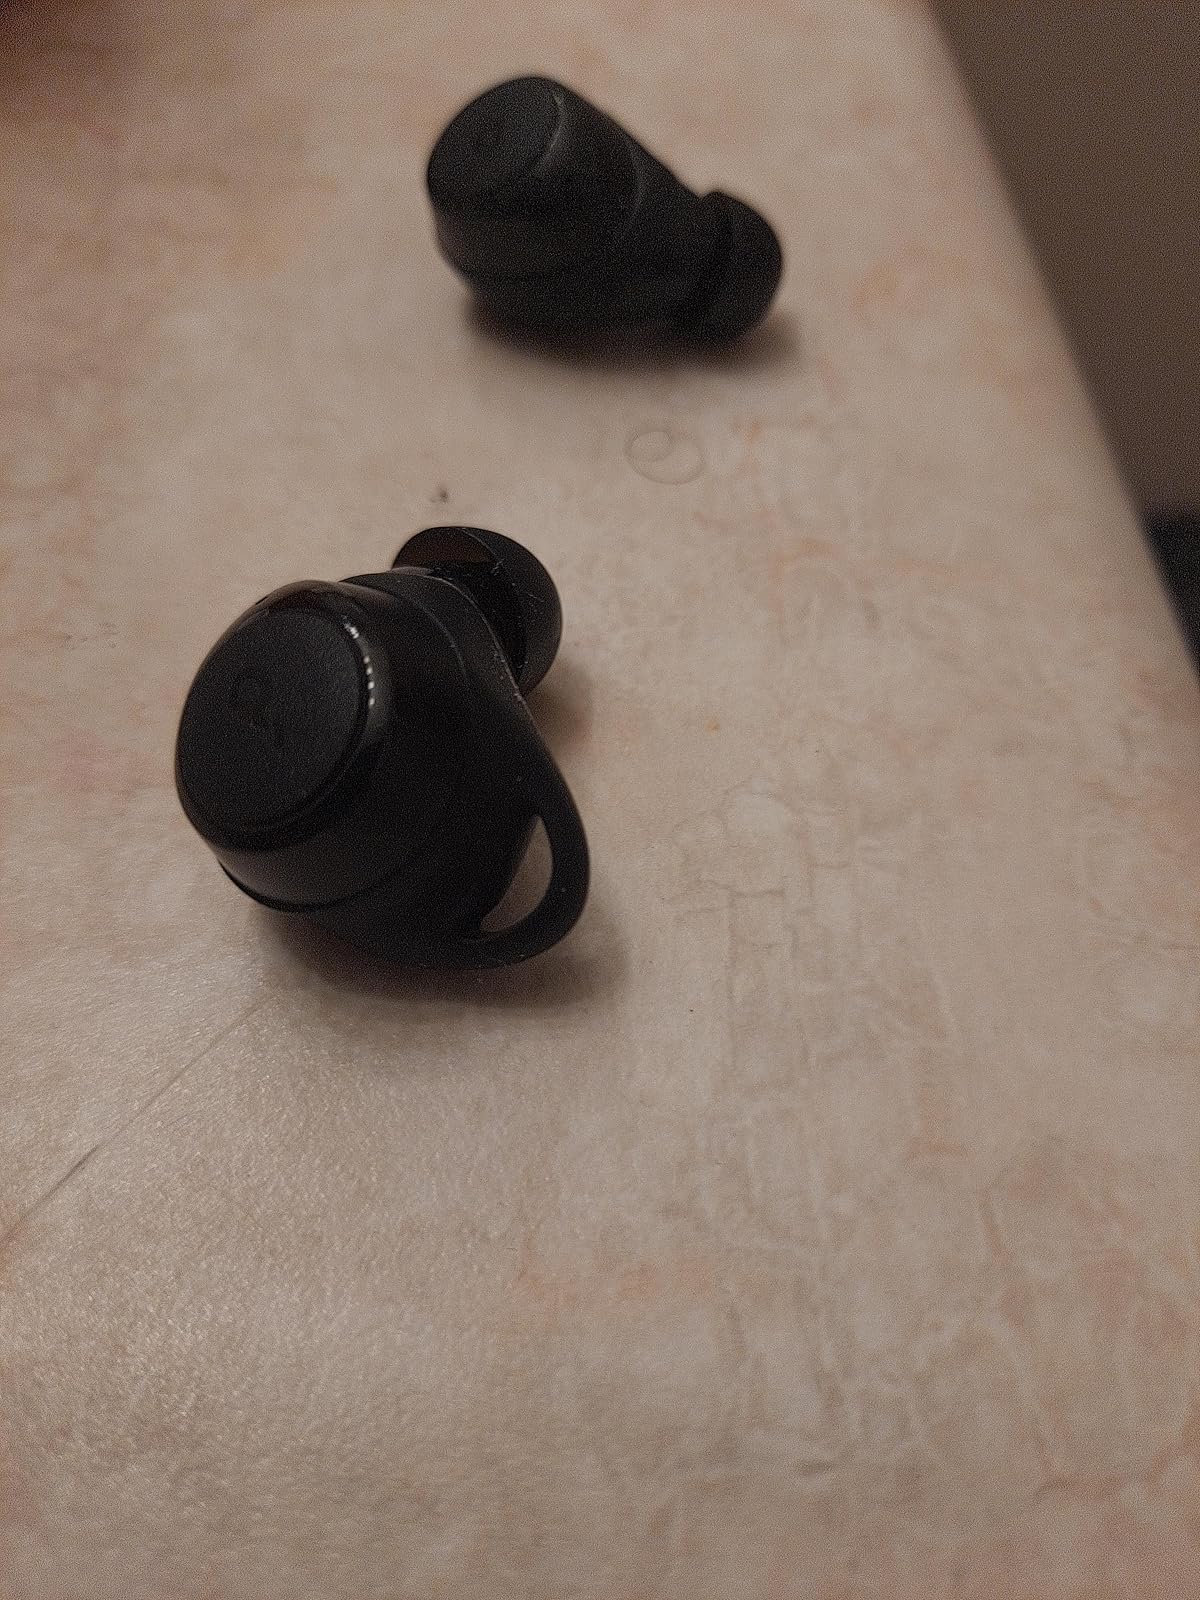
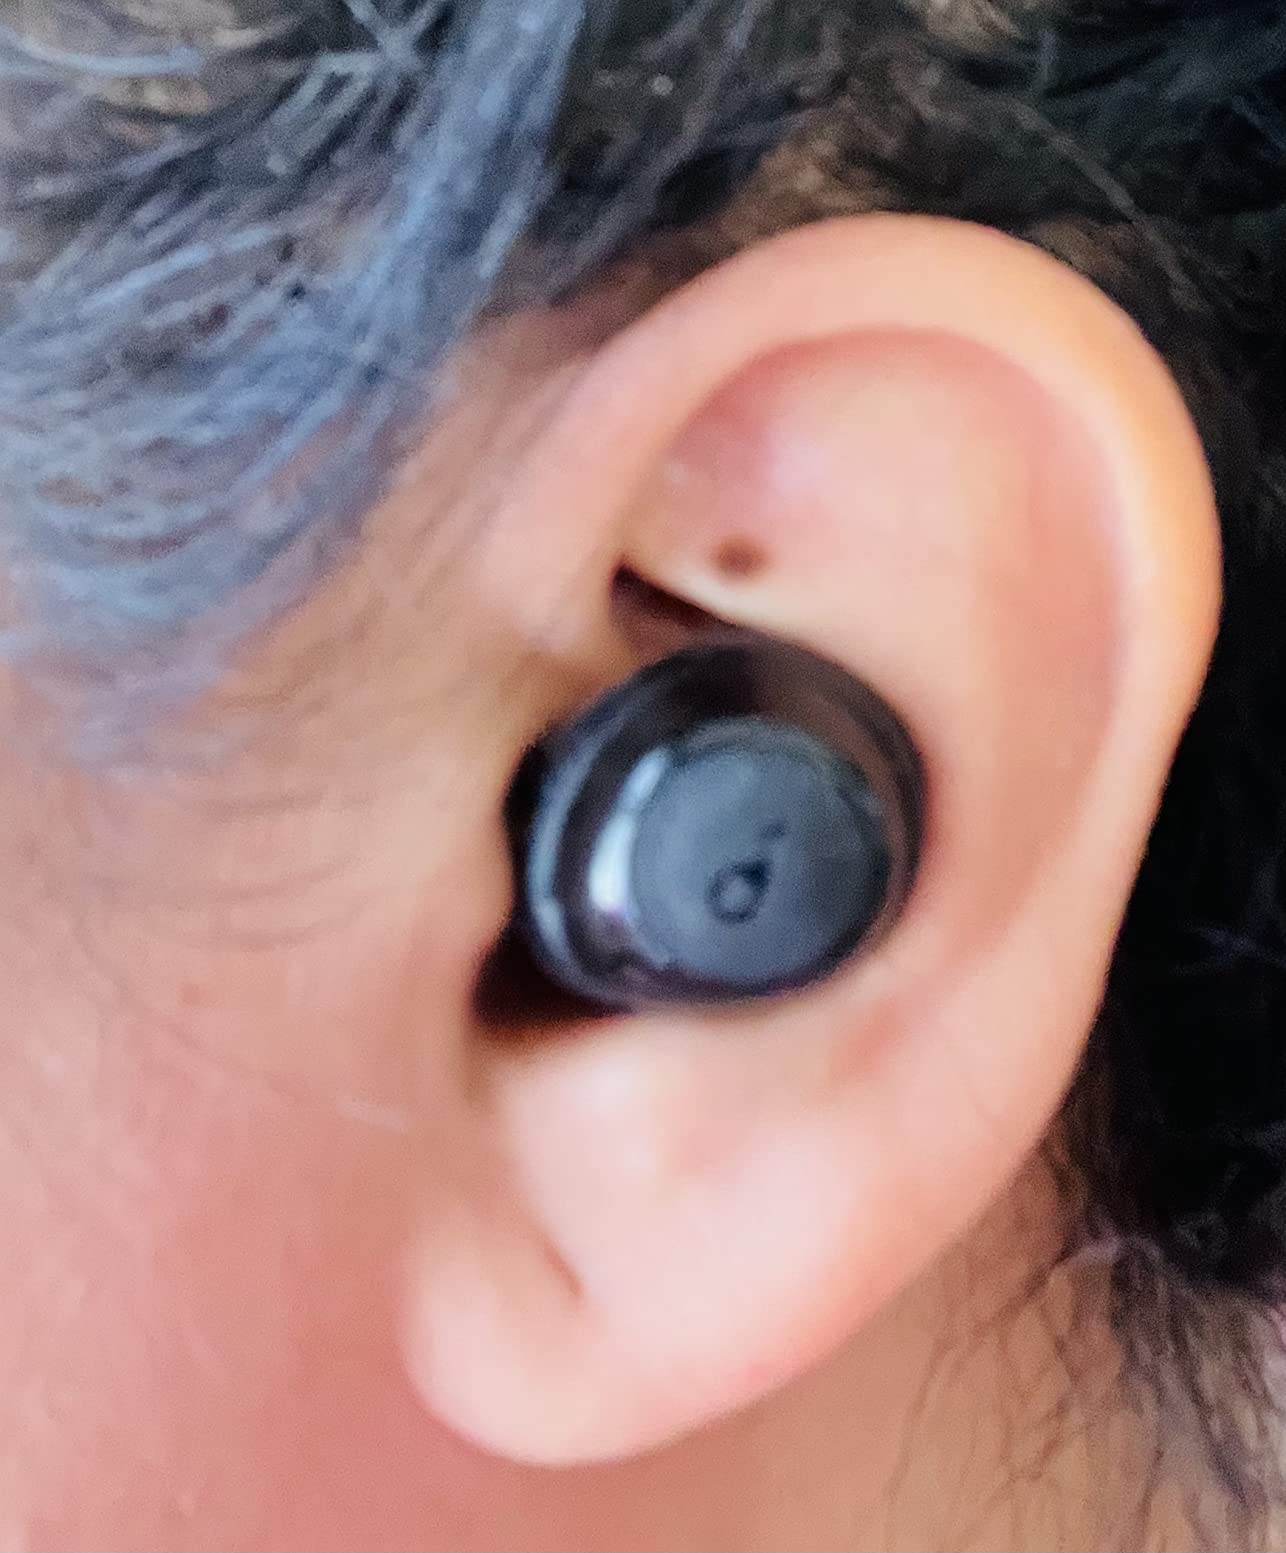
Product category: earbuds
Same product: yes